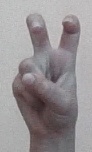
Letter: toot